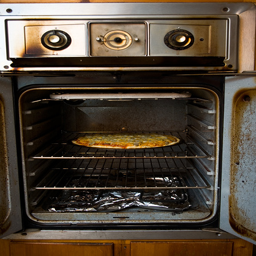
A pizza is cooked in an old stained oven.
a pizza is cooking in an older model oven.
This wall oven has just cooked a homemade pizza.
A stove that has a pizza in it.
a stove that has a pizza in it